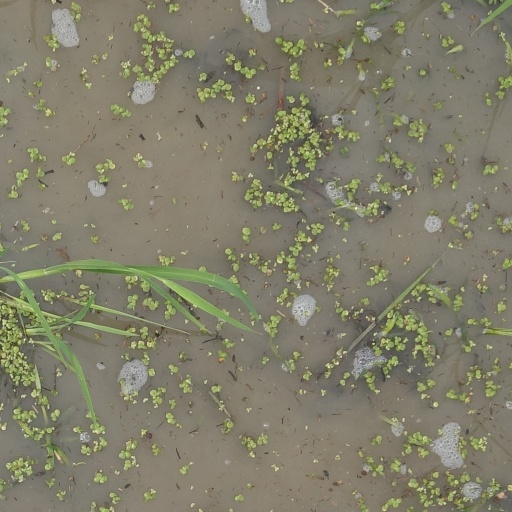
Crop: rice